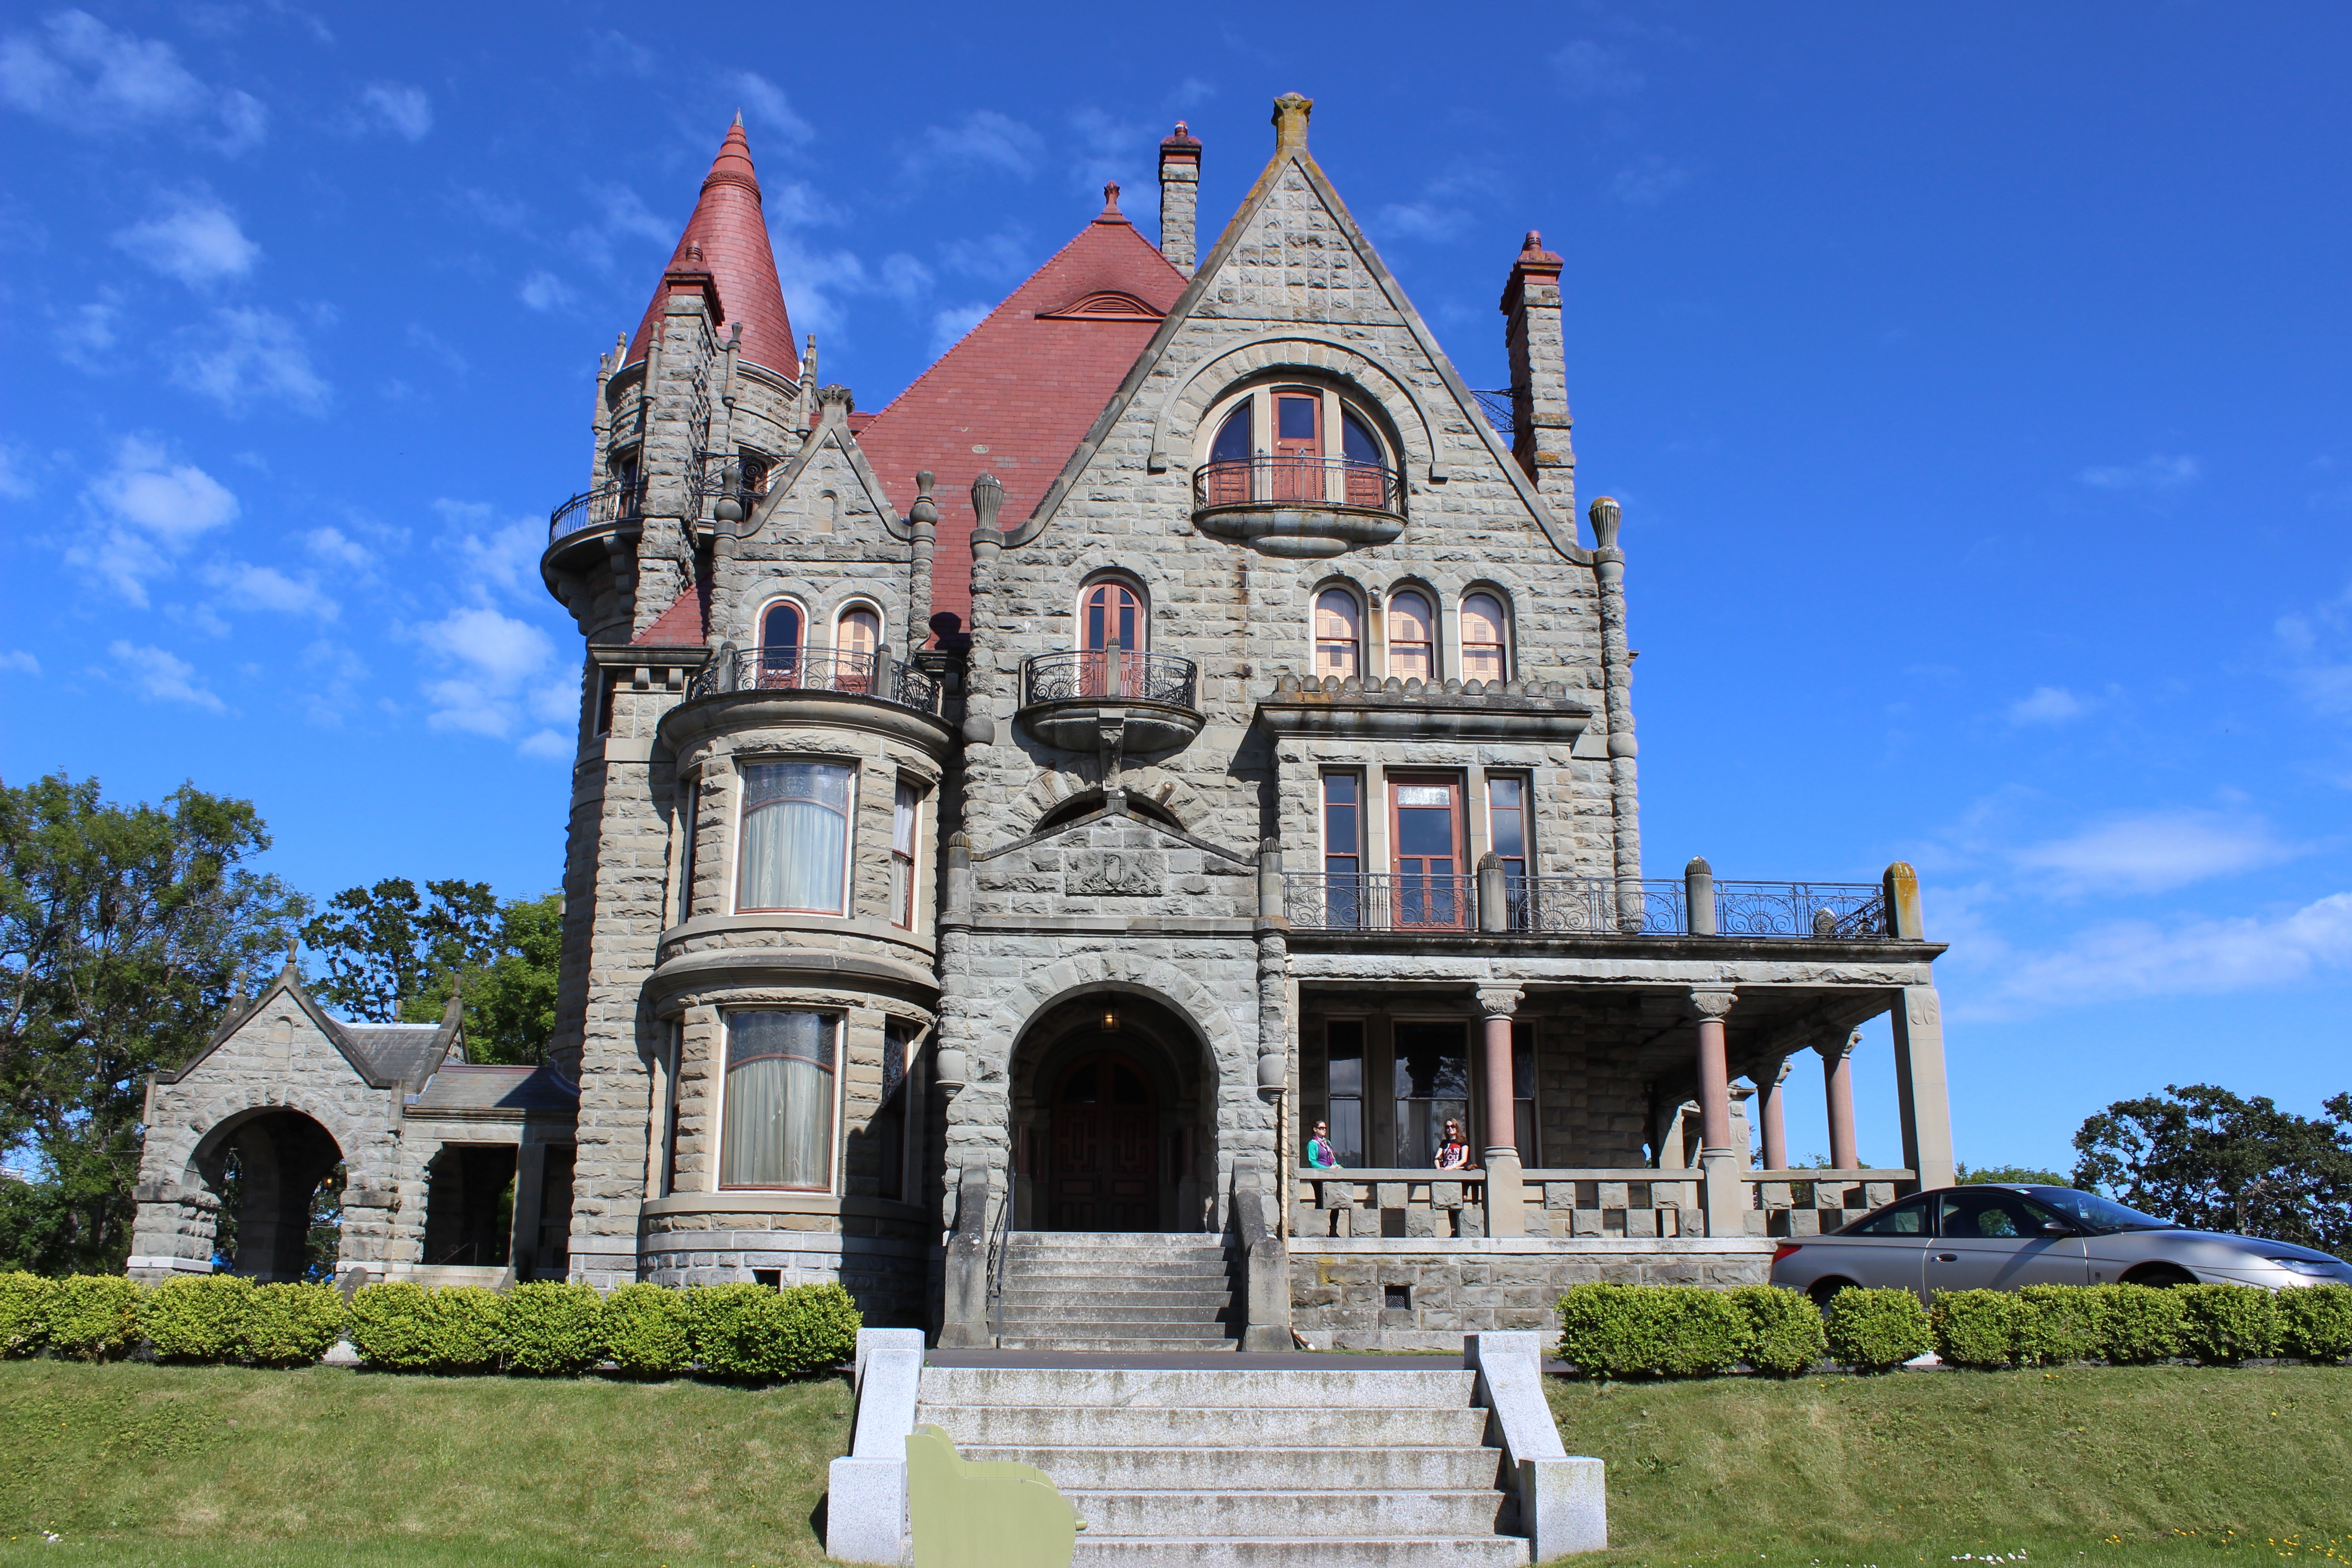
architecture, villa, mansion, house, building, chateau, home, museum, landmark, facade, church, chapel, place of worship, monastery, victoria, estate, horticulture, manor house, stately home